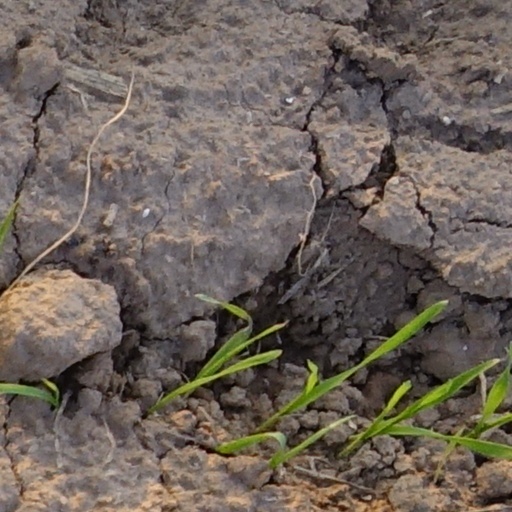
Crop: wheat